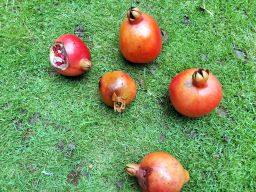
Fruit: Pomegranate
Quality: Mixed